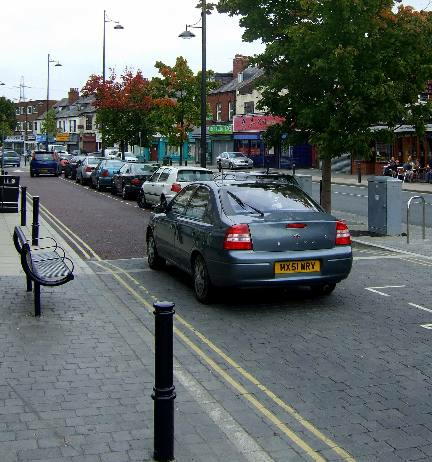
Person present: No